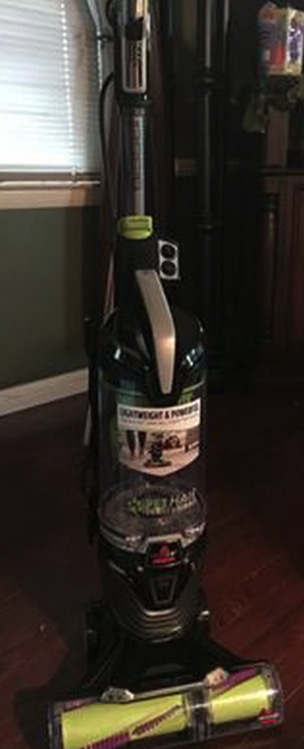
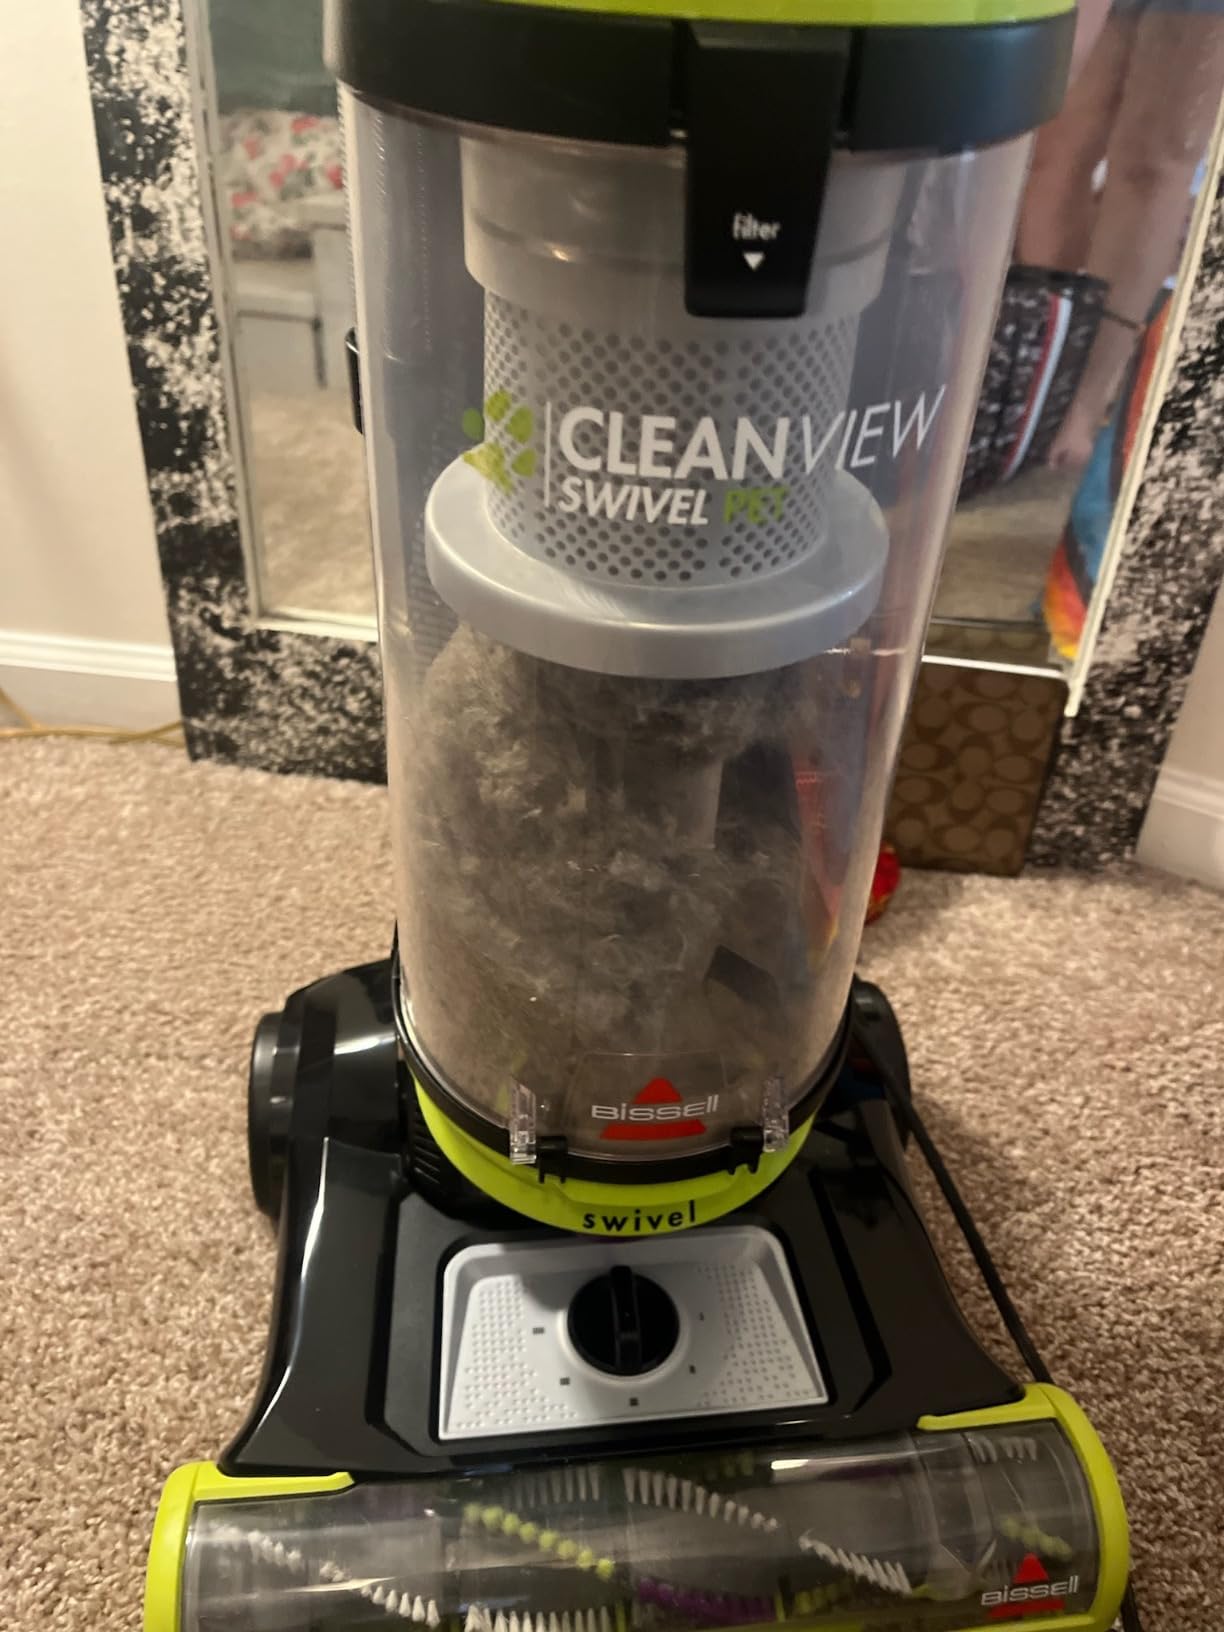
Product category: items_vacuum
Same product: no